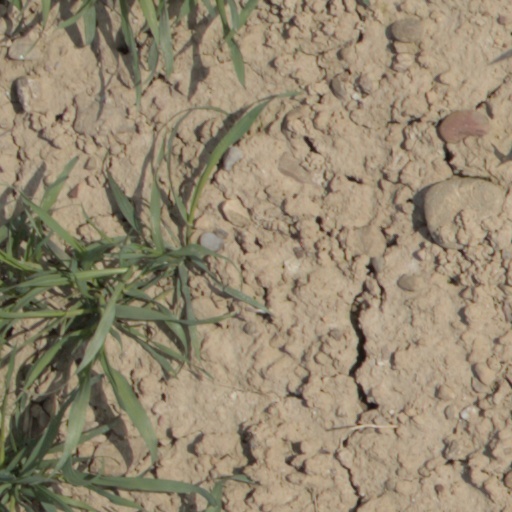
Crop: wheat